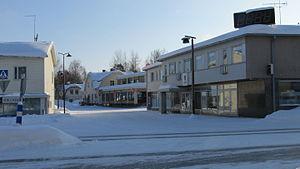
Sulkava est une municipalité de l'Est de la Finlande, dans la région de Savonie du Sud et la province de Finlande orientale.